White Hall, Frederick County, Virginia

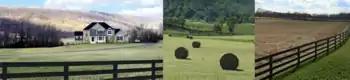
Apple Pie Meadows Community at White Hall

Today new housing communities have sprung up near White Hall along Apple Pie Ridge, and are interspersed with old cattle farms and apple orchards with some farm houses still standing from the mid-18th century. The White Hall community offers scenic views of Green Spring and Frog Hollow in the foothills of the North Mountain to the west, as well as views of the greater Shenandoah Valley to the east.